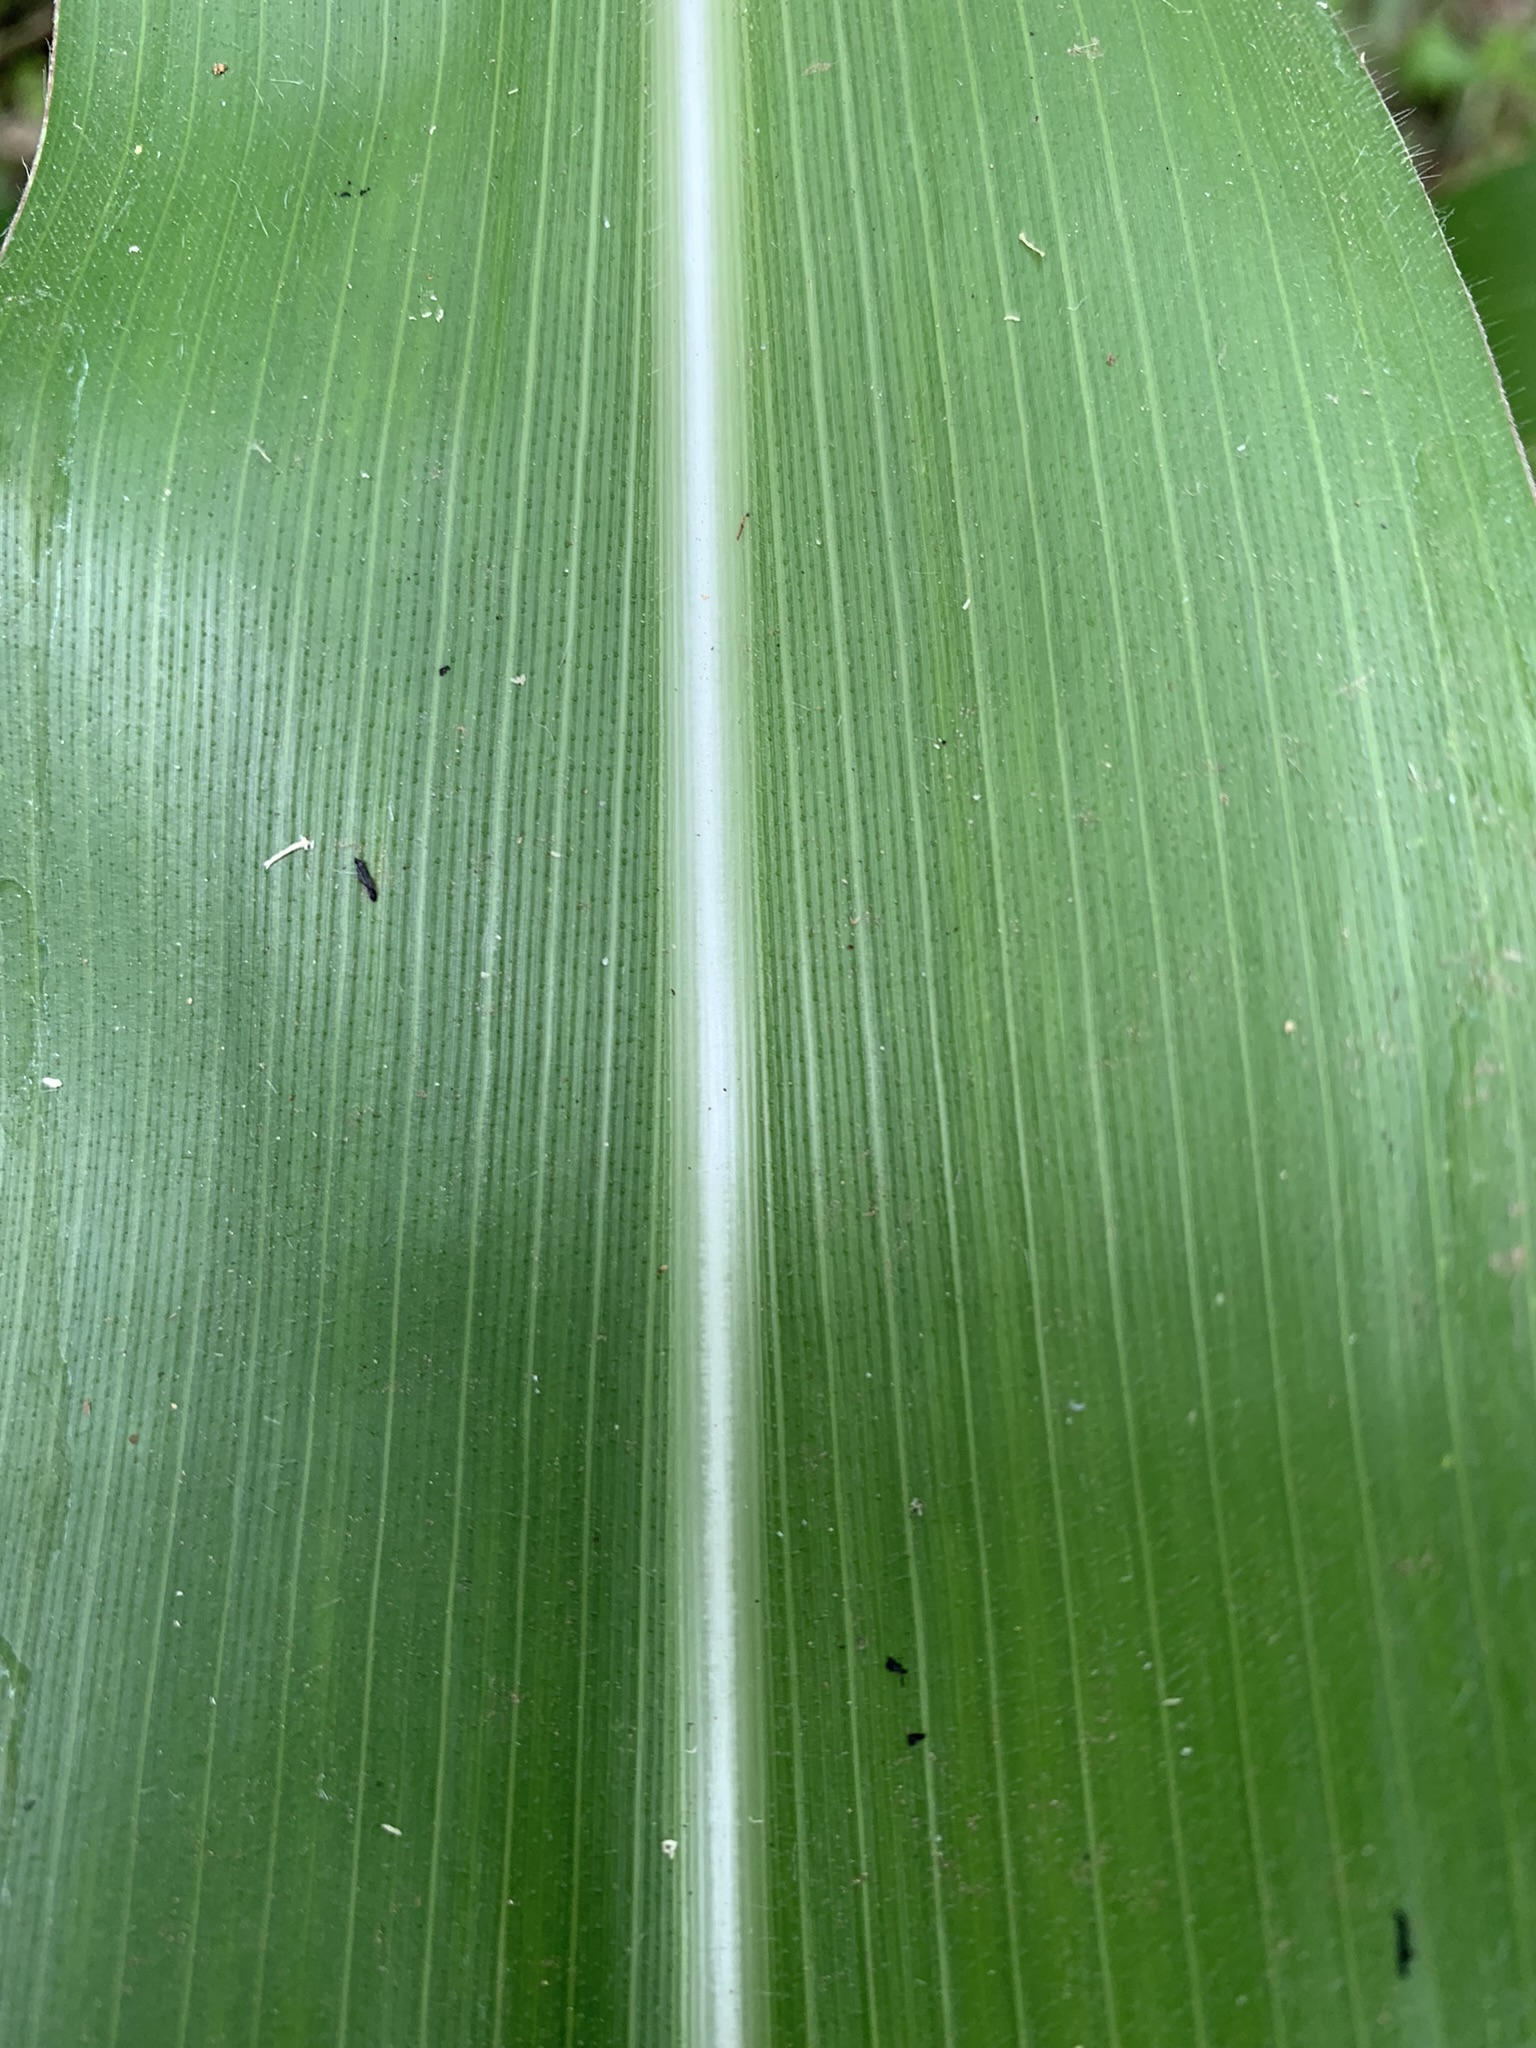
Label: Healthy